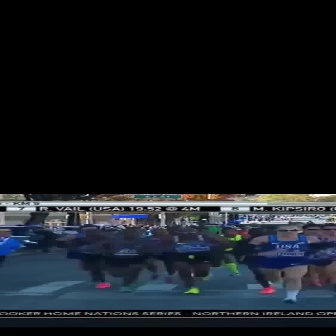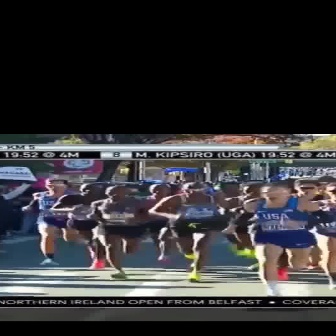
  Please identify the target specified by the bounding box [243,224,321,303] in the first image and locate it in the second image. Return the coordinates in [x_min,y_min,x_max,y_max] format.
Answer: [220,181,334,296]